Rakhigarhi

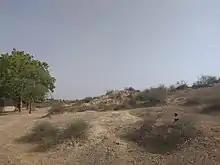

Rakhigarhi or Rakhi Garhi is a village and an archaeological site in the Hisar District of the northern Indian state of Haryana, situated about 150 km northwest of Delhi. It is located in the Ghaggar River plain, some 27 km from the seasonal Ghaggar river, and belonged to the Indus Valley Civilisation, being part of the pre-Harappan (6000?/4600-3300 BCE), early Harappan (3300-2600 BCE), and the mature phase (2600-1900 BCE) of the Indus Valley Civilisation.